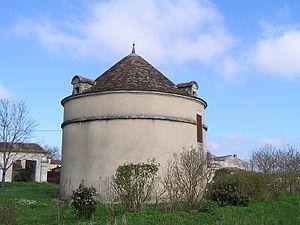
Pigeonnier du logis de Nanclas à Jarnac en Charente
Cet article recense les monuments historiques de la Charente, en France.
Jarnac, en saintongeais Jharnat, est une commune du Sud-Ouest de la France, située dans le département de la Charente, en région Nouvelle-Aquitaine. Elle est située sur la rive droite du fleuve Charente, entre Angoulême et Cognac.
Le logis de Nanclas est situé sur la commune de Jarnac en Charente.